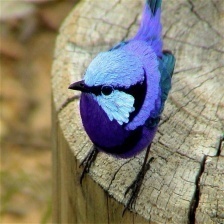
Species: SPLENDID WREN
Scientific name: MALURUS SPLENDENS